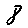
Label: 8